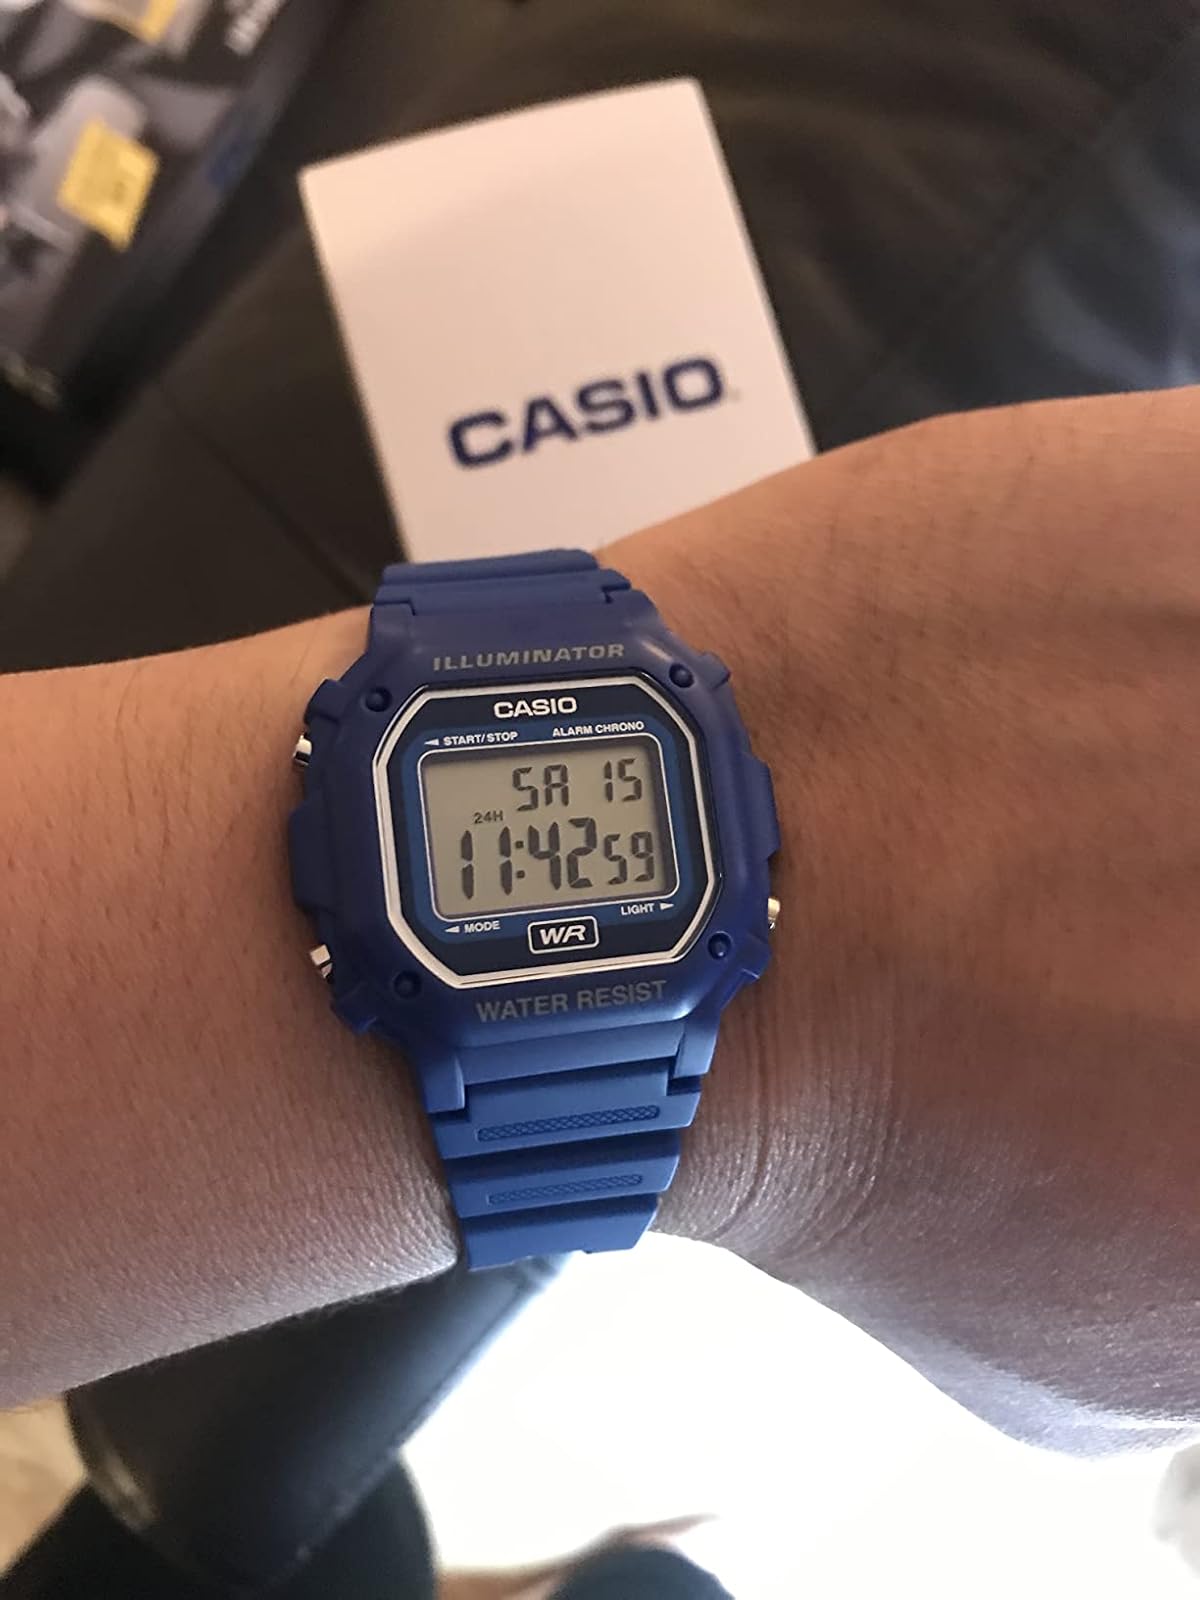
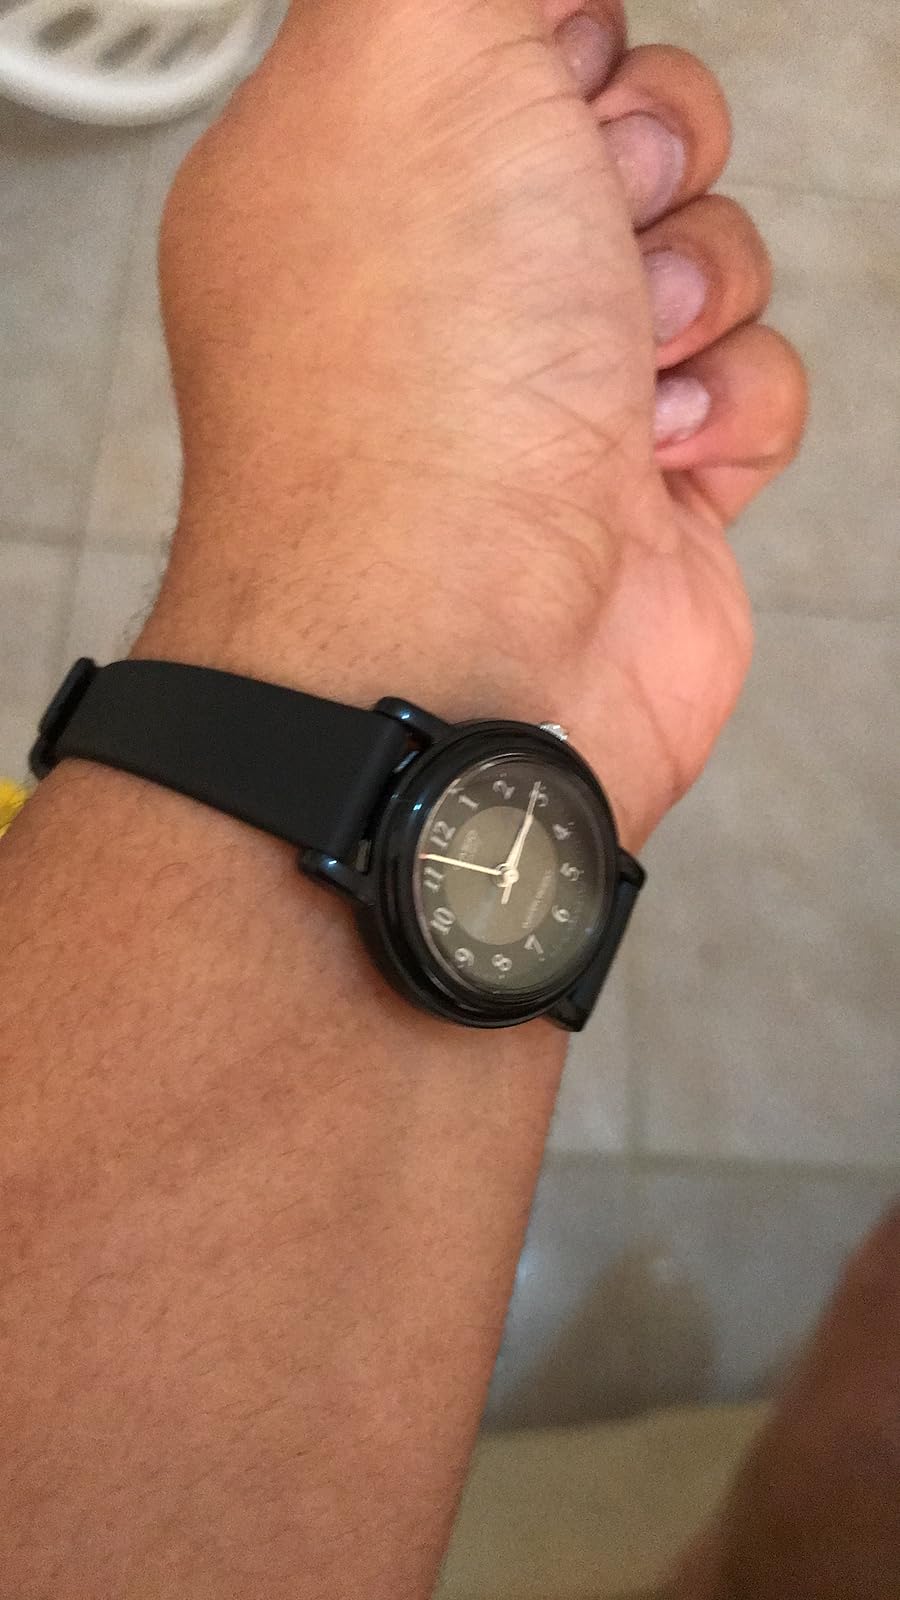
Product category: accessories_watch
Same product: no